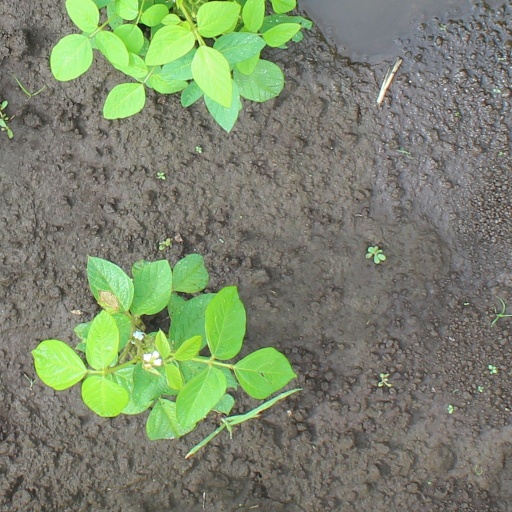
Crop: soybean